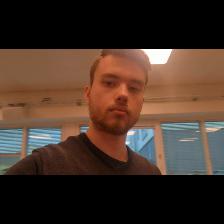
Label: Human